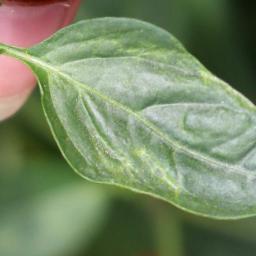
Label: mites_and_trips